Sanxingdui Museum

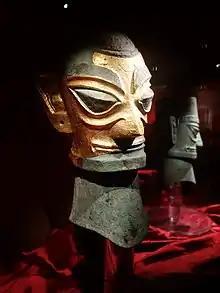
Sanxingdui bronze heads on display

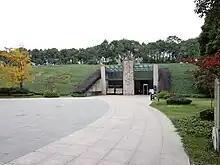
First Pavilion of Sanxingdui Museum

Sanxingdui Museum currently covers an area of about 33 hectares of which the afforested area is over 80%. There are two exhibition halls in the museum, including the First Exhibition Hall and the Second Exhibition Hall. The display area is nearly 12,000 square meters. The First Exhibition Hall exhibits gold, copper, jade, stone, pottery, etc. while the Second Exhibition Hall is specially used to exhibit bronze.